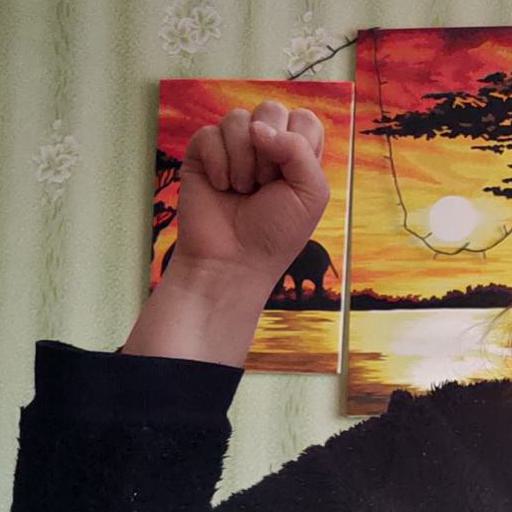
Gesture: fist